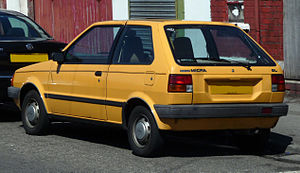
Nissan Micra / Micra (K10, 1982−1992)
Bagfra
Nissan Micra er en siden 1982 i flere generationer fremstillet minibil fra den japanske bilfabrikant Nissan.